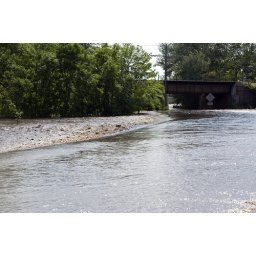
The water rushing over the road at 6th St.